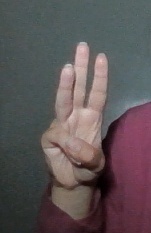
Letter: thaa